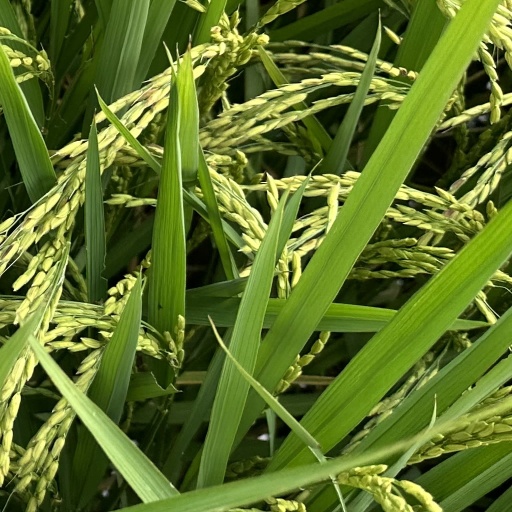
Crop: rice